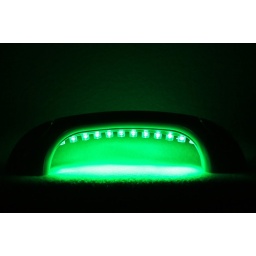
Hand grip in my sons car lit with green led's.